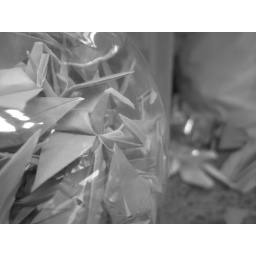
Paper cranes in a plastic jar in memorial of the girl with cancer in Hiroshima